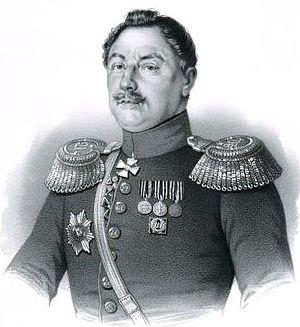
Le Prince Ivane Andronikachvili, aussi connu sous le nom de Knyaz Ivan Malkhazovitch Andronnikov, né en 1798 à Qudaghlo, mort le 19 septembre 1868 était un Général de cavalerie, l'un des héros de la Guerre du Caucase et de la Guerre de Crimée.